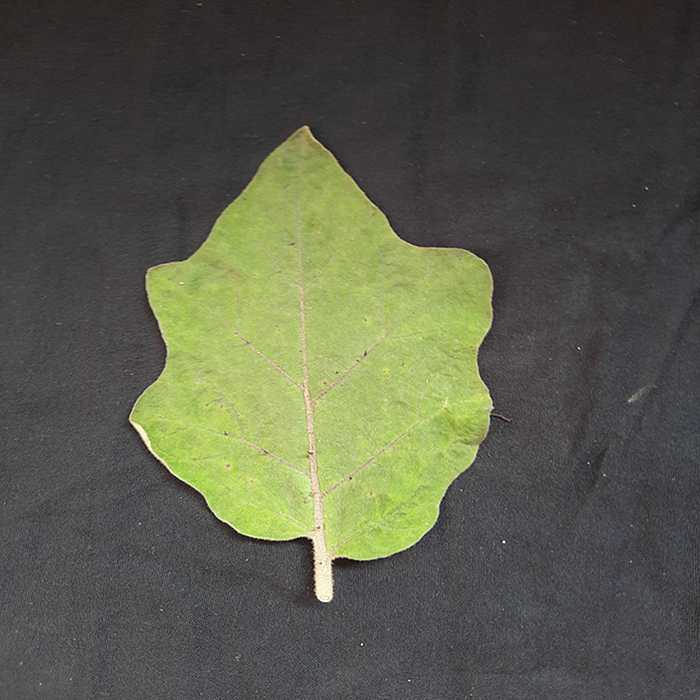
Plant: Eggplant
Label: Eggplant fresh leaf